McLaren M7A

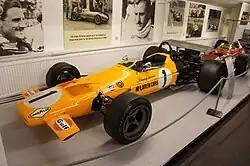
The M7D restored to M7A 'Cosworth DFV' Specification on display in the Donington Collection

The outer bodywork was mostly formed by the monocoque, except for the nose and cockpit which were covered by glass-reinforced plastic (GRP) panels; the engine sometimes also had a GRP cover. The wheelbase for the prototype car (M7A/1) was noted as 7ft 9.6", M7A/2 and M7A/3 were subsequently 96.5", just 0.5" longer than its short lived predecessor, the M5A; the front track and the rear track ; weight was . McLaren's own magnesium alloy wheels were used; they were diameter at the rear and 15- or sometimes diameter at the front.